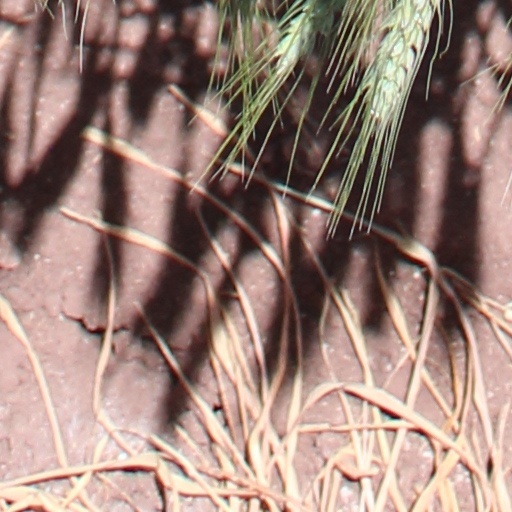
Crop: wheat